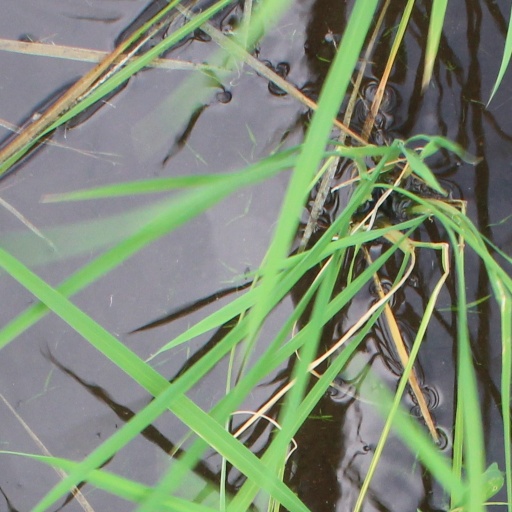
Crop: rice